Aristotelianism

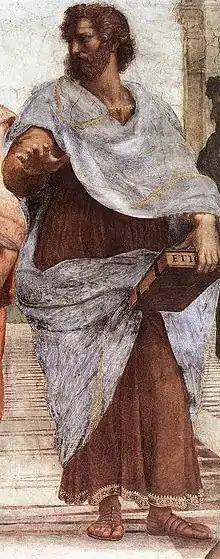
Aristotle, holding his Ethics (detail from "The School of Athens")

Aristotelianism is a philosophical tradition inspired by the work of Aristotle, usually characterized by deductive logic and an analytic inductive method in the study of natural philosophy and metaphysics. It covers the treatment of the social sciences under a system of natural law. It answers why-questions by a scheme of four causes, including purpose or teleology, and emphasizes virtue ethics. Aristotle and his school wrote tractates on physics, biology, metaphysics, logic, ethics, aesthetics, poetry, theatre, music, rhetoric, psychology, linguistics, economics, politics, and government. Any school of thought that takes one of Aristotle's distinctive positions as its starting point can be considered "Aristotelian" in the widest sense. This means that different Aristotelian theories (e.g. in ethics or in ontology) may not have much in common as far as their actual content is concerned besides their shared reference to Aristotle.